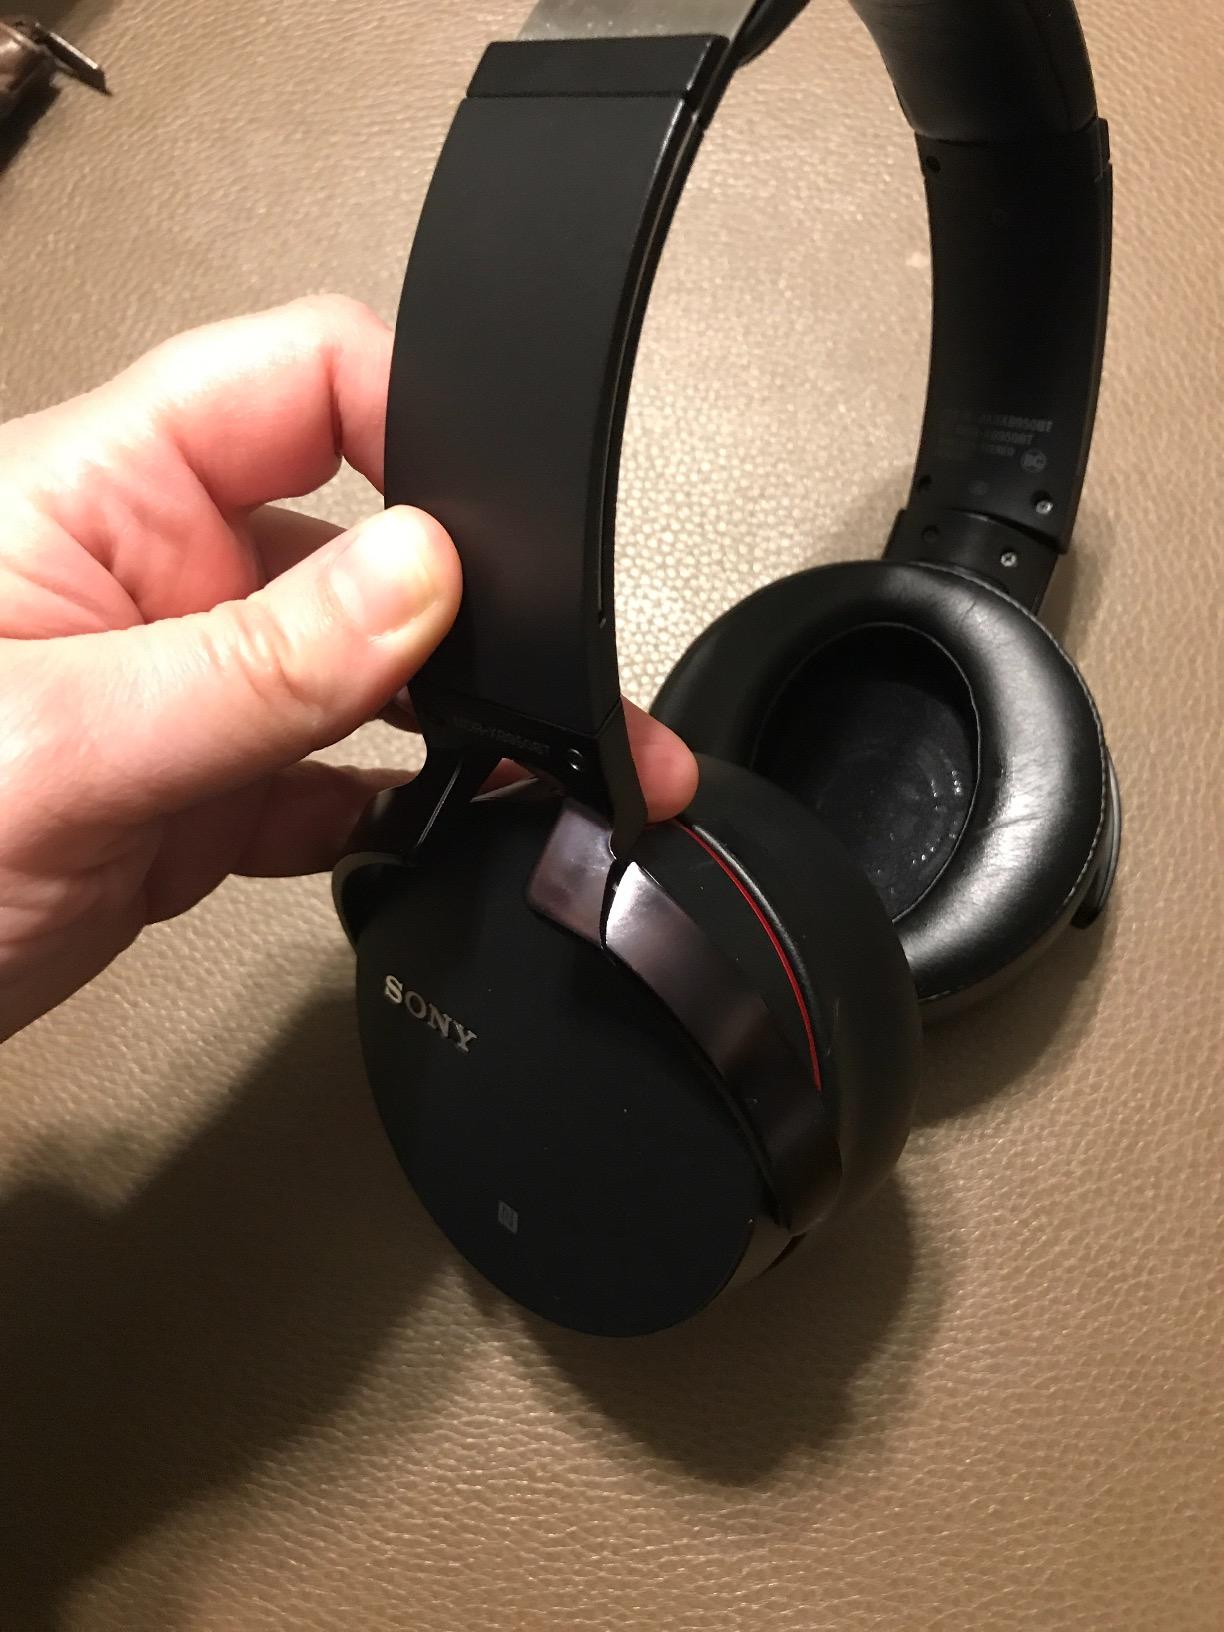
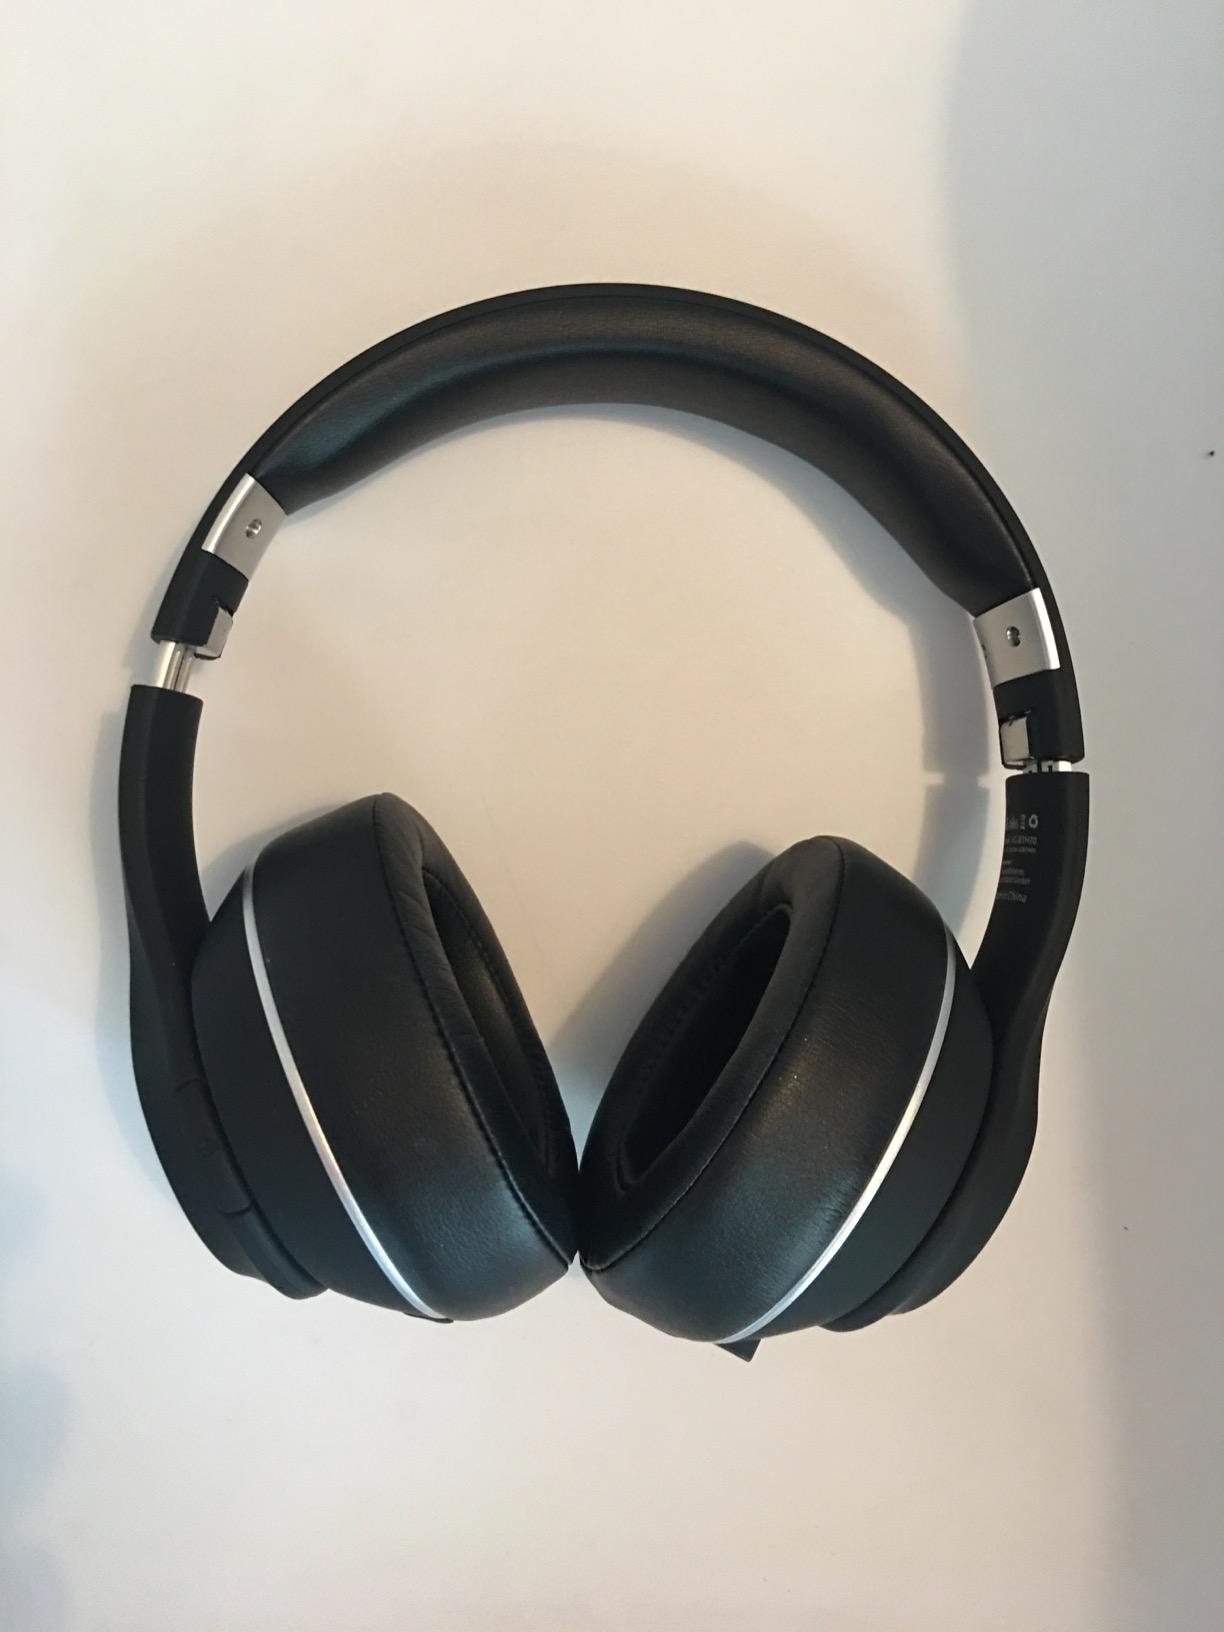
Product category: headphones
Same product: no